Thomas Child (photographer)

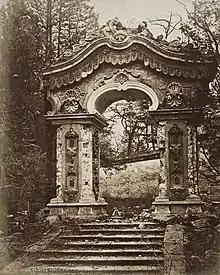
Thomas Child, "Princes Porch, Old Summer Palace (Yuanmingyuan), Beijing," 1870s, albumen silver print. Source: Stephan Loewentheil Photography of China Collection

Thomas Child was born in Shropshire, England, in 1841 to John and Elizabeth Child. In 1870, Child was hired by Sir Robert Hart to join the Chinese Maritime Customs Service as a gas engineer, and left England for Beijing with his photographic equipment in June of that year. Child lived in Beijing until 1889. When he arrived in Beijing, the city was still largely devoid of foreigners, and only a few photographers had ever produced images in and of the Chinese city. Child immediately set about learning the Chinese language, stating in a letter from November 1870 that he was spending three hours a day with a Chinese tutor; he would later become reasonably fluent. Although his initial employment contract was for only five years, Child's photographic career kept him there for much longer.